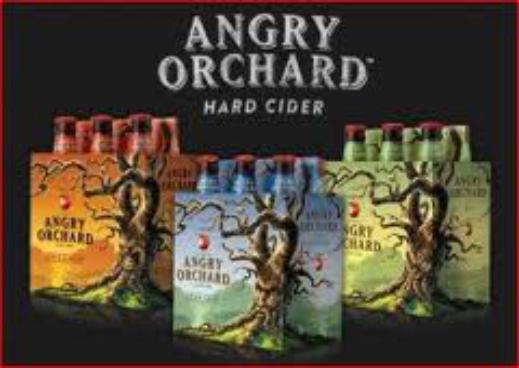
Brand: Angry Orchard
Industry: Food